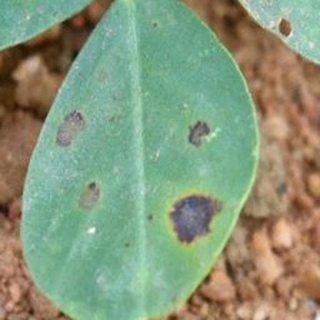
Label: groundnut_late_leaf_spot